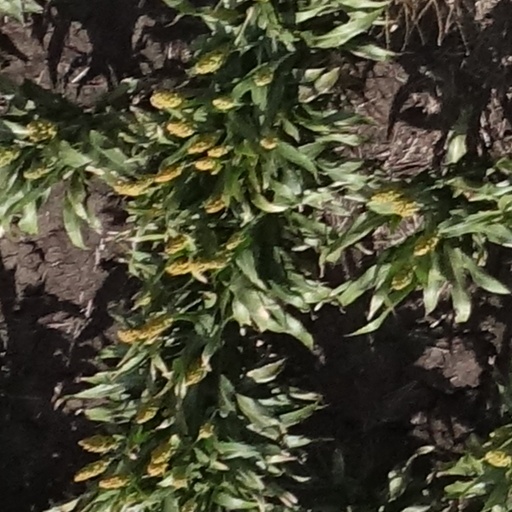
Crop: sorghum